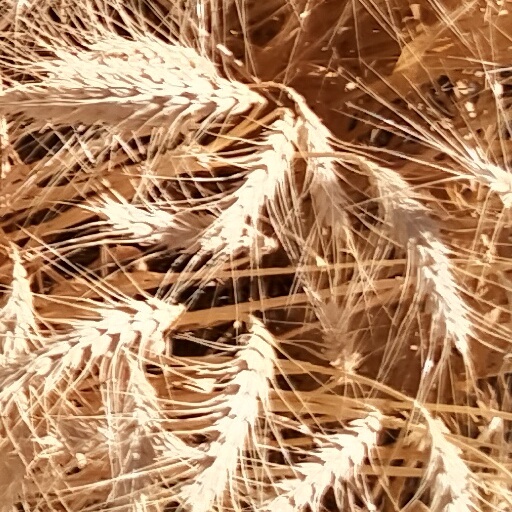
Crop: wheat